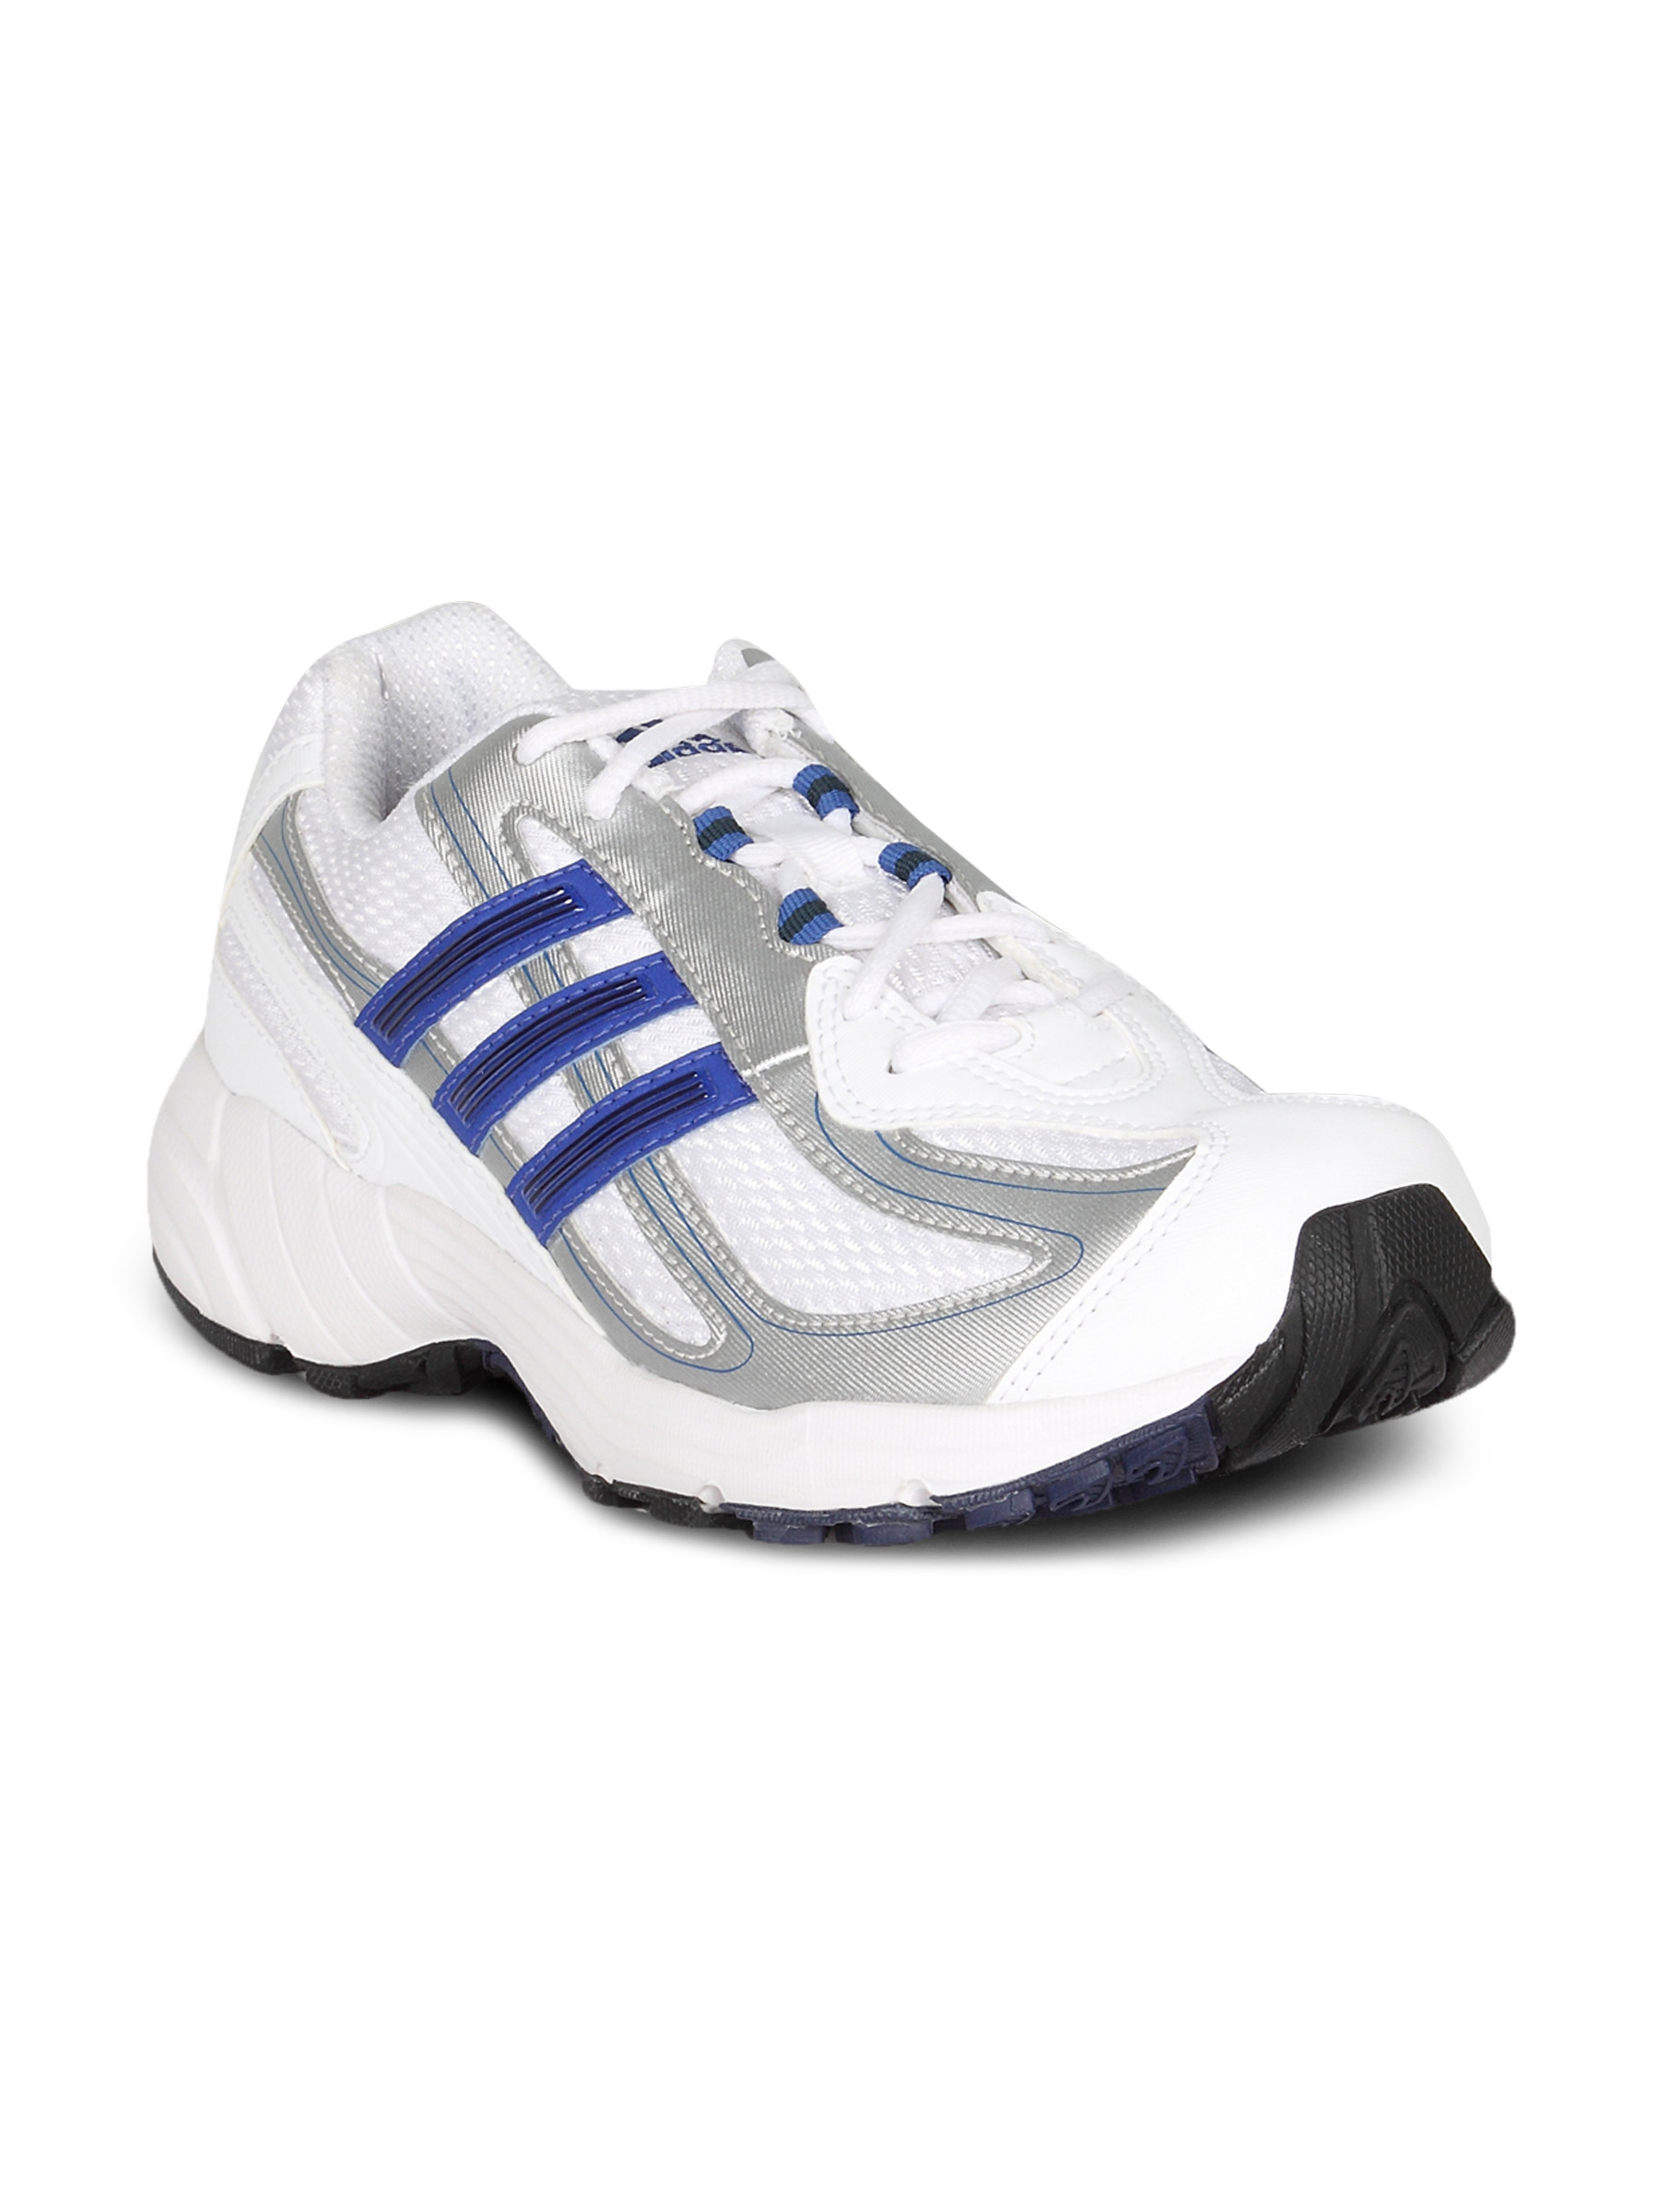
ADIDAS Men's Spector White Shoe
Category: Footwear / Shoes / Sports Shoes
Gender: Men
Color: White
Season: Summer 2011
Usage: Sports